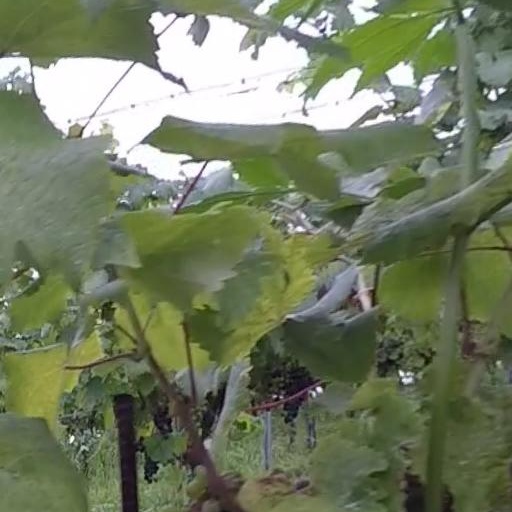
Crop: grape